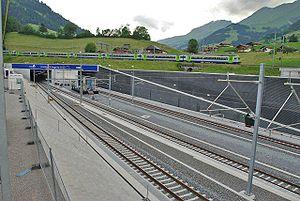
Le tunnel de base du Lötschberg est un tunnel ferroviaire qui relie Frutigen et Rarogne en Suisse. Il fait partie du projet ferroviaire suisse des nouvelles lignes ferroviaires à travers les Alpes.
Le BLS SA est une entreprise ferroviaire suisse, de statut privé qui exploite le deuxième réseau ferroviaire suisse après celui des CFF. La société est issue en 2006 de la fusion du Chemin de fer du Lötschberg et des Transports régionaux du Mittelland, dans le but de renforcer la compétitivité des deux entreprises ferroviaires dans le trafic marchandises transalpin, ainsi que dans le trafic régional voyageurs. La nouvelle société emploie quelque 3 000 collaborateurs.